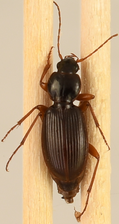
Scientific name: Synuchus impunctatus
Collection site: Bartlett Experimental Forest NEON (BART), plot BART_081